John Clarence Webster

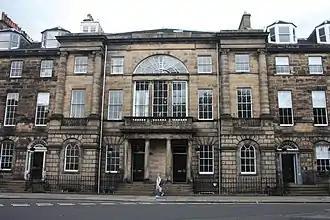
20 Charlotte Square

He was born on 21 October 1863, in Shediac, New Brunswick, the son of James Webster.